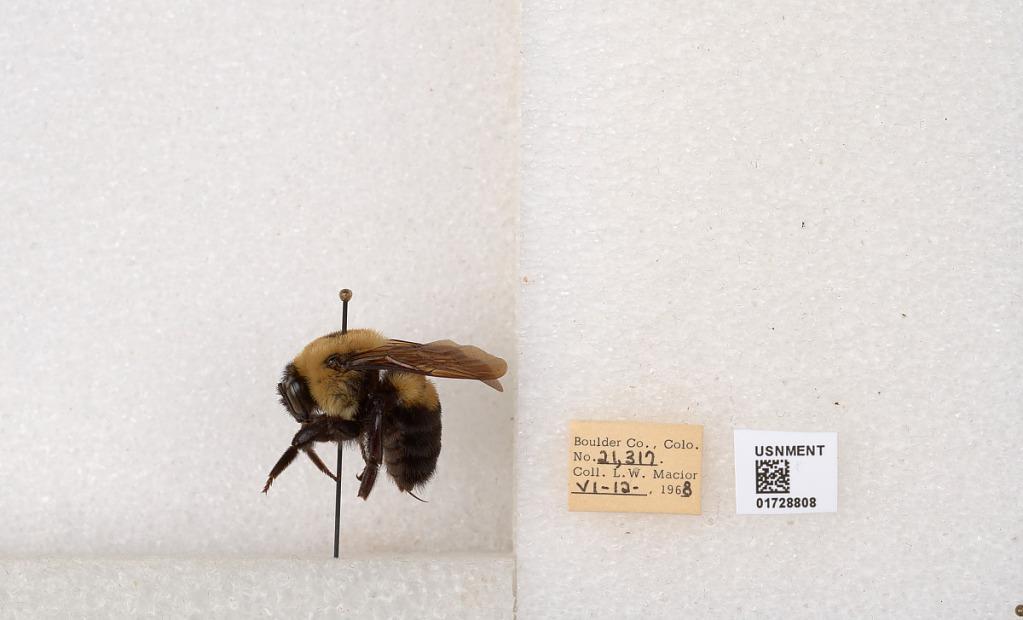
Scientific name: Bombus (Separatobombus) griseocollis (De Geer)
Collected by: L. Macior
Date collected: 1968-6-12
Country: United States
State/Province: Colorado
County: Boulder
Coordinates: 40.0925, -105.358